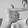
ASL letter: T